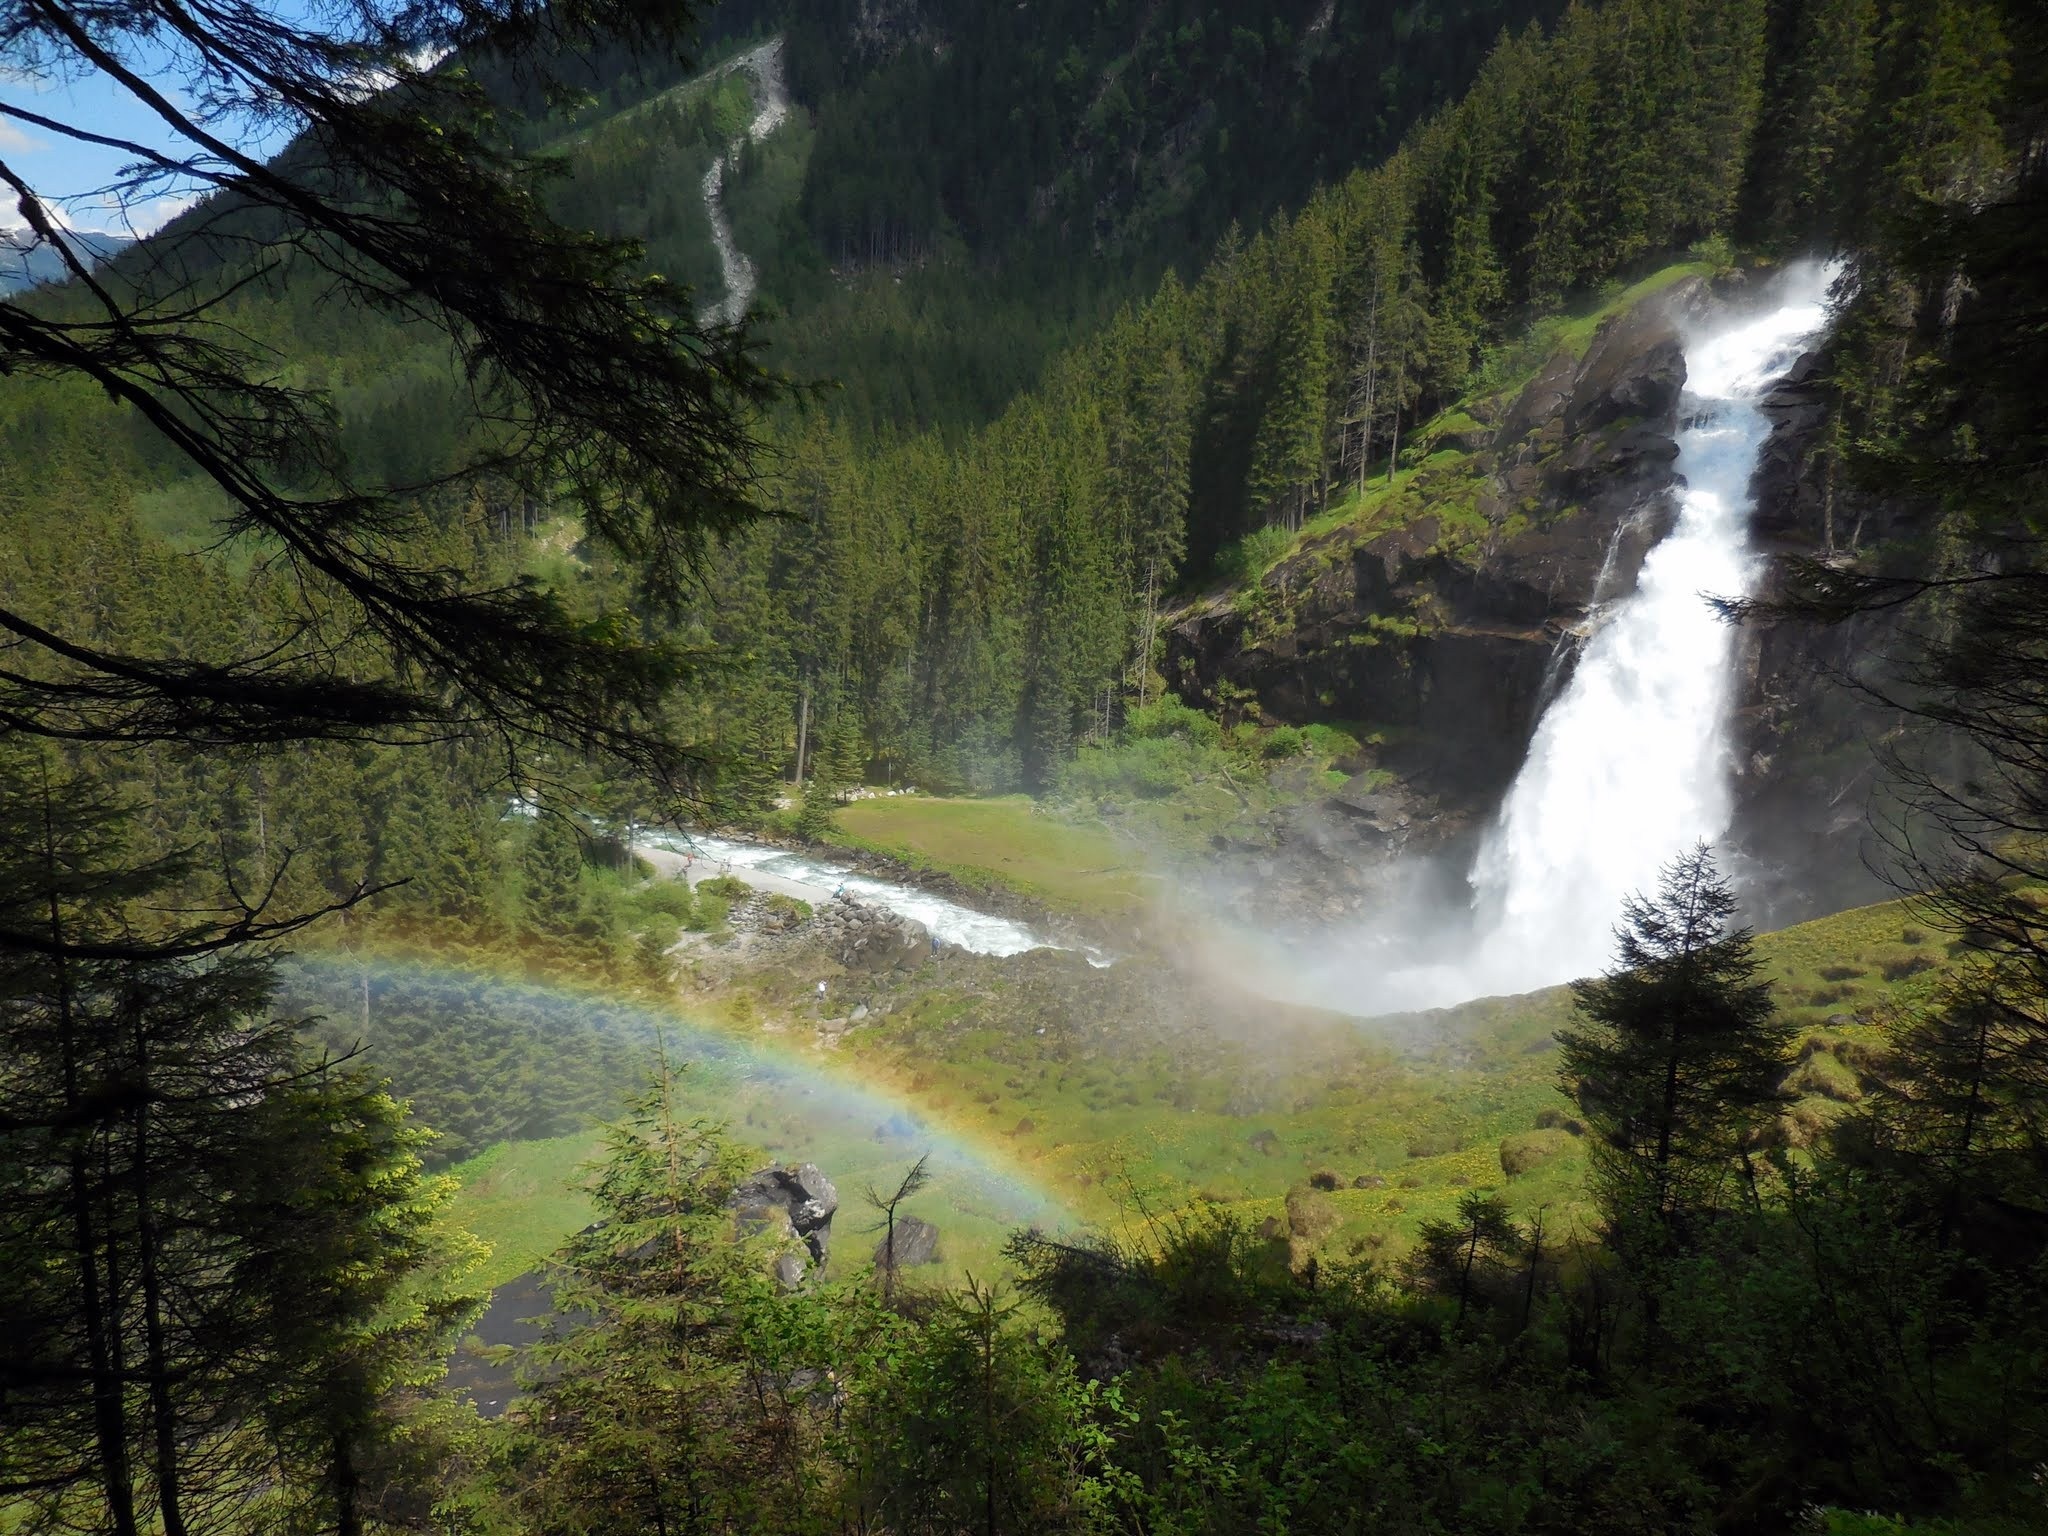
water, nature, forest, waterfall, wilderness, lake, river, valley, summer, stream, spring, body of water, austria, rainbow, mountains, rainforest, loch, water feature, watercourse, salzkammergut, atmospheric phenomenon